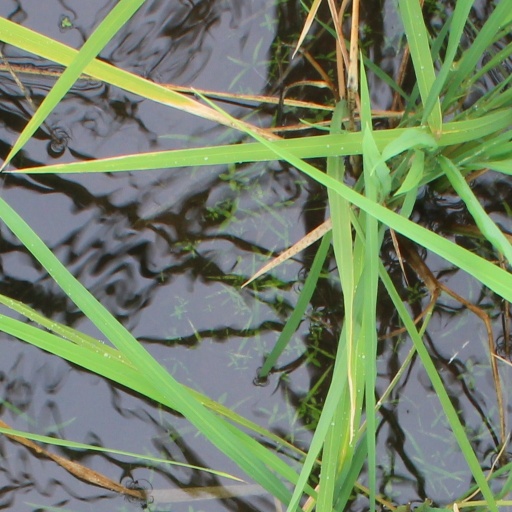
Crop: rice